Herman B. Duryea

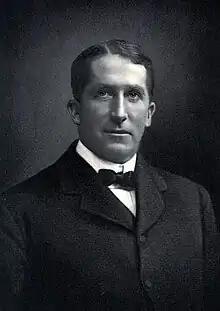

Herman Barkulo Duryea (1862–1916) was an American Thoroughbred race horse owner and breeder.